Feathered dinosaur

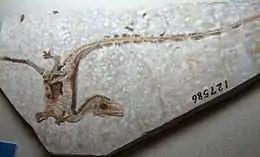
"Sinosauropteryx" fossil, the first fossil of a definitively non-avialan dinosaur with feathers

The most important discoveries at Liaoning have been a host of feathered dinosaur fossils, with a steady stream of new finds filling in the picture of the dinosaur–bird connection and adding more to theories of the evolutionary development of feathers and flight. Turner "et al". (2007) reported quill knobs from an ulna of "Velociraptor mongoliensis", and these are strongly correlated with large and well-developed secondary feathers.